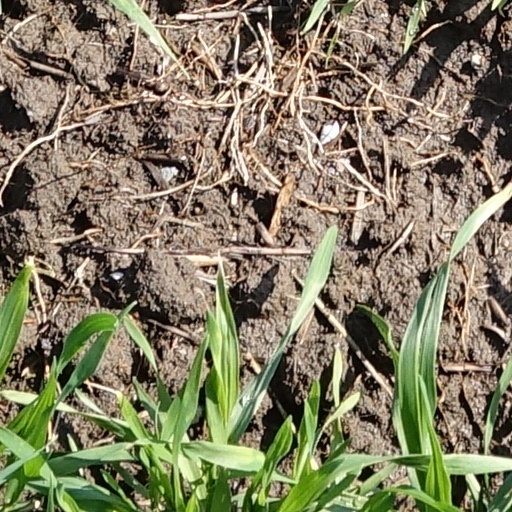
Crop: wheat